Warsaw

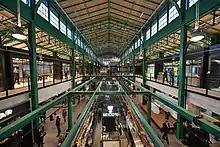
Hala Koszyki, a former market hall from the early 20th century, now a mixed-use centre

Warsaw experiences an oceanic (Köppen: "Cfb)" or humid continental (Köppen: "Dfb)" climate, depending on the isotherm used; although the city used to be humid continental regardless of isotherm prior to the recent effect of climate change and the city's urban heat island. Meanwhile, by the genetic climate classification of Wincenty Okołowicz, it has a temperate "fusion" climate, with both oceanic and continental features.